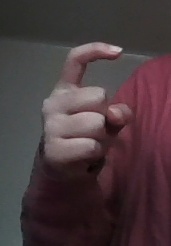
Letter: ra